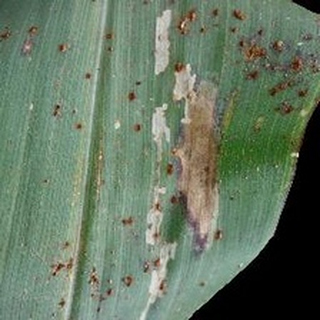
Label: corn_northern_leaf_blight